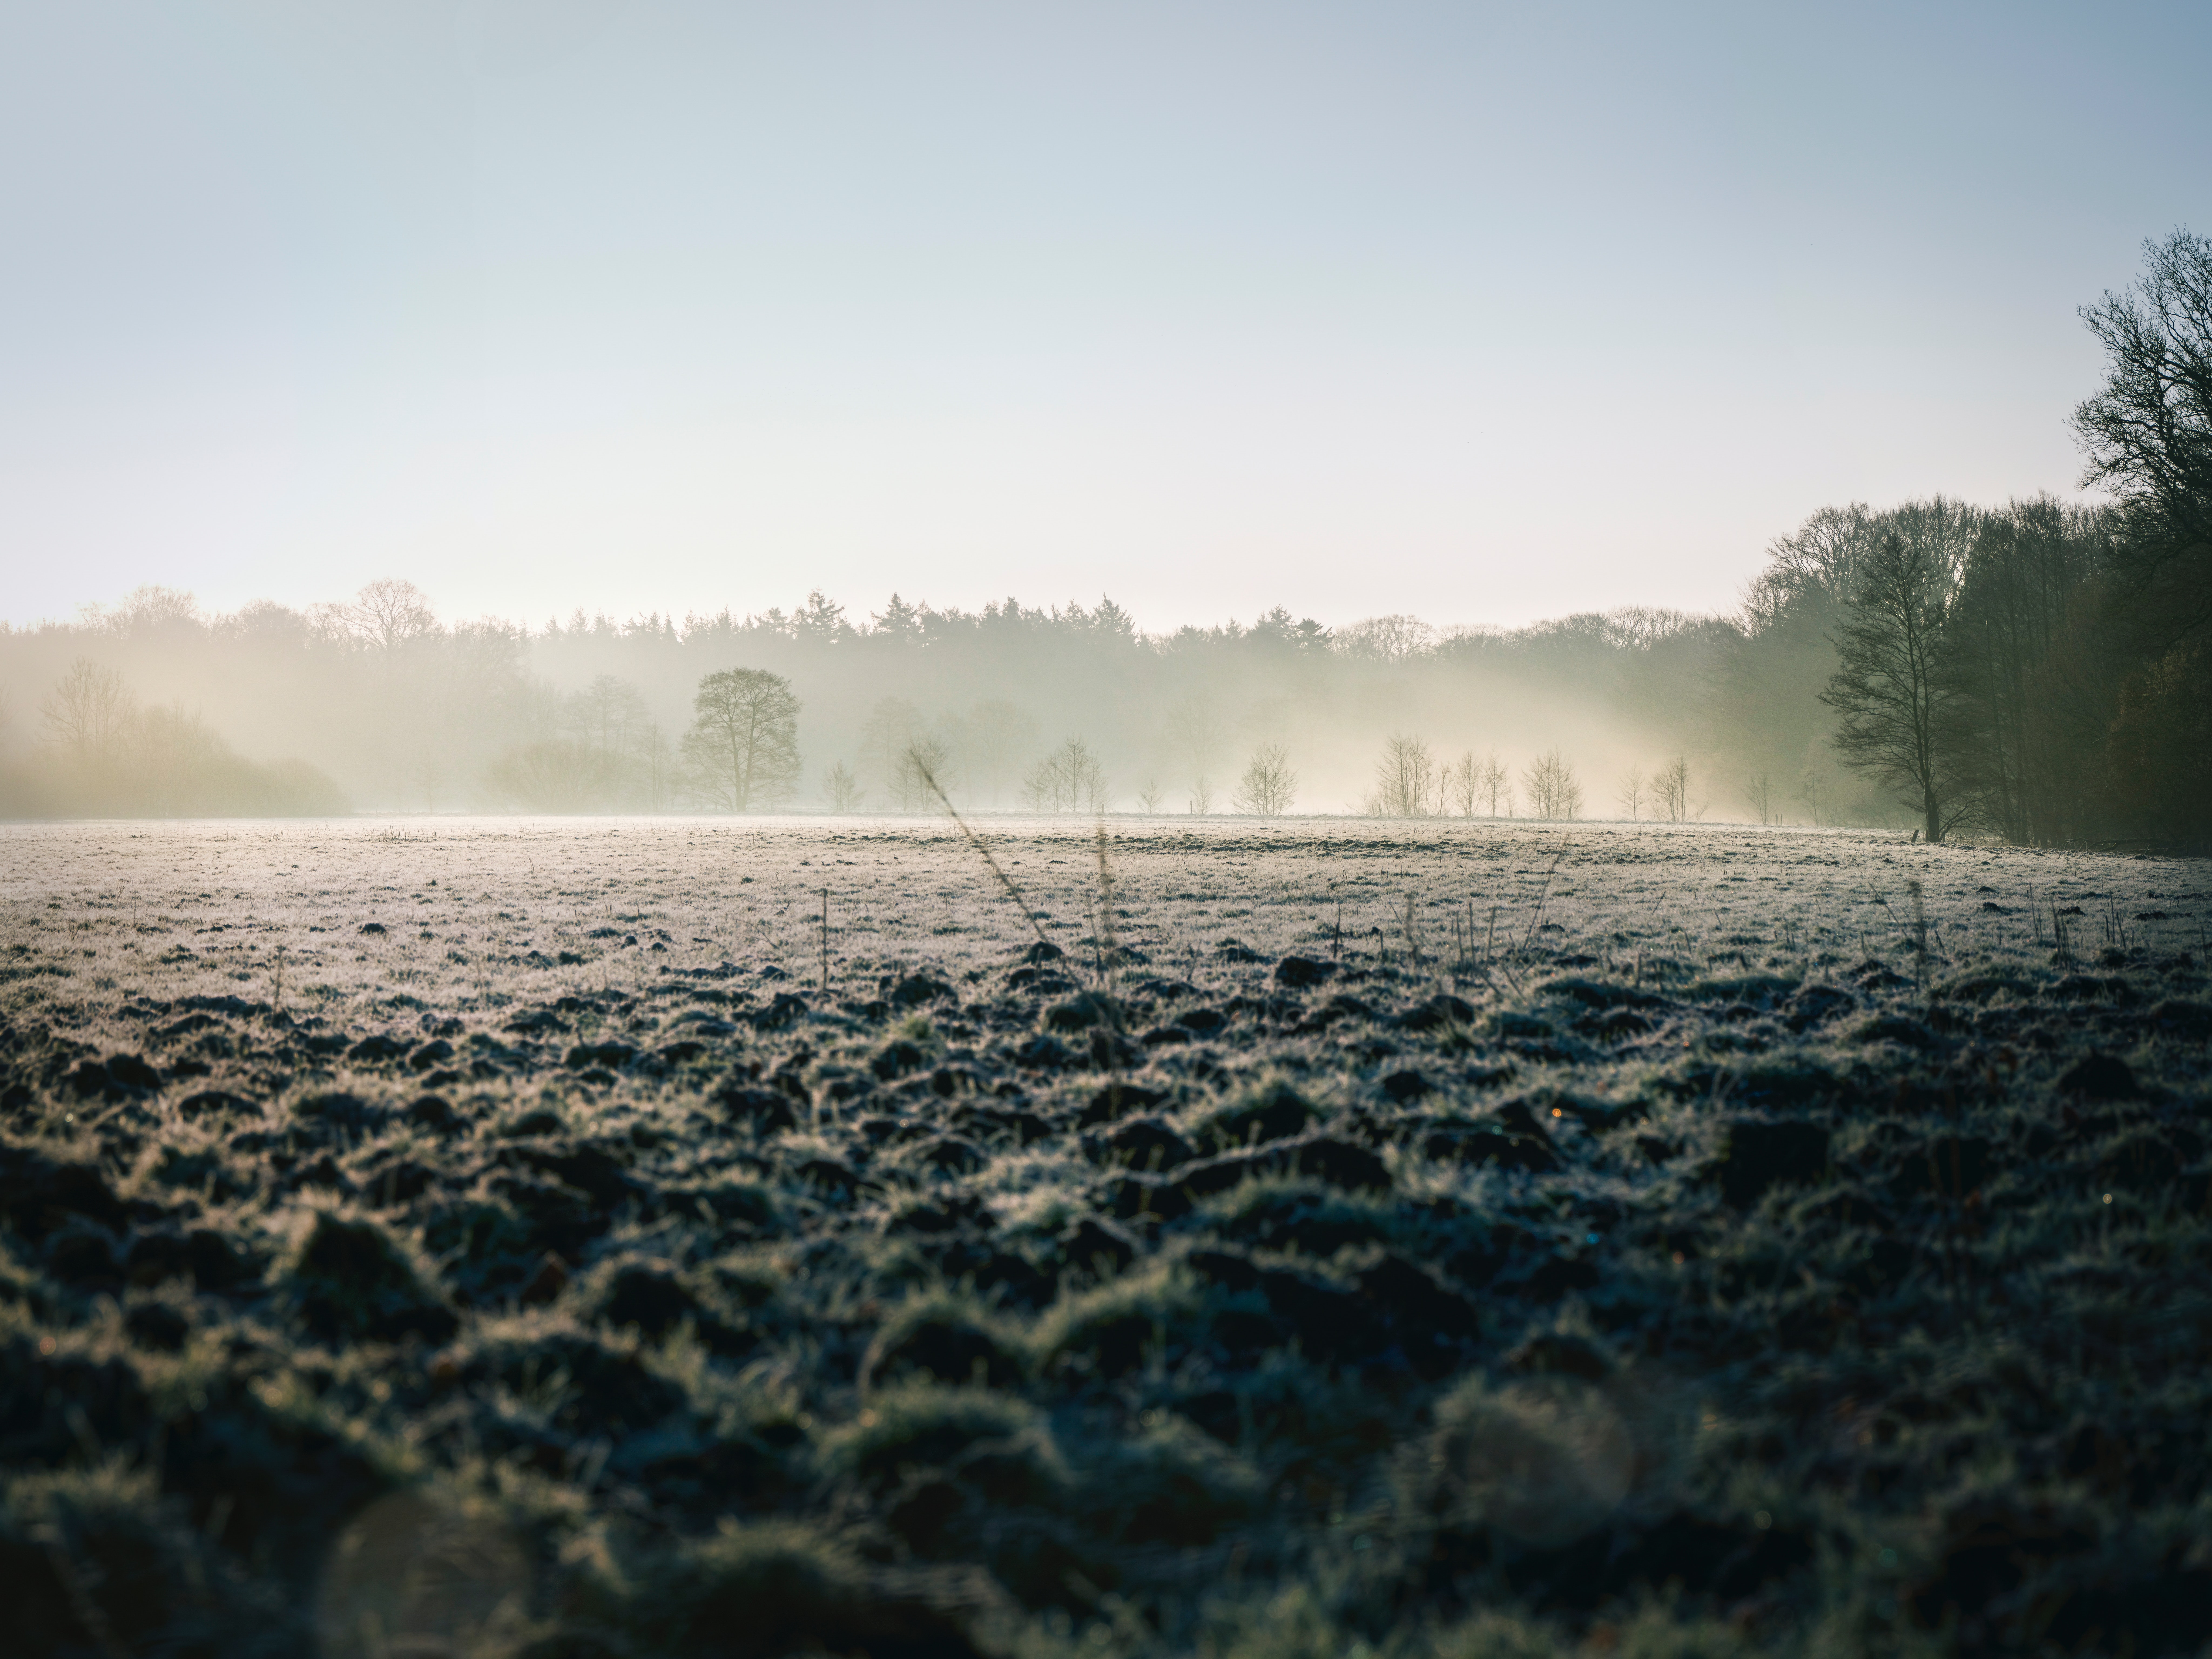
nature, sky, atmospheric phenomenon, mist, morning, water, natural landscape, fog, atmosphere, sunlight, tree, haze, cloud, landscape, horizon, wave, ocean